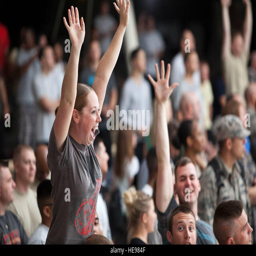
service members cheer for members during a demonstration